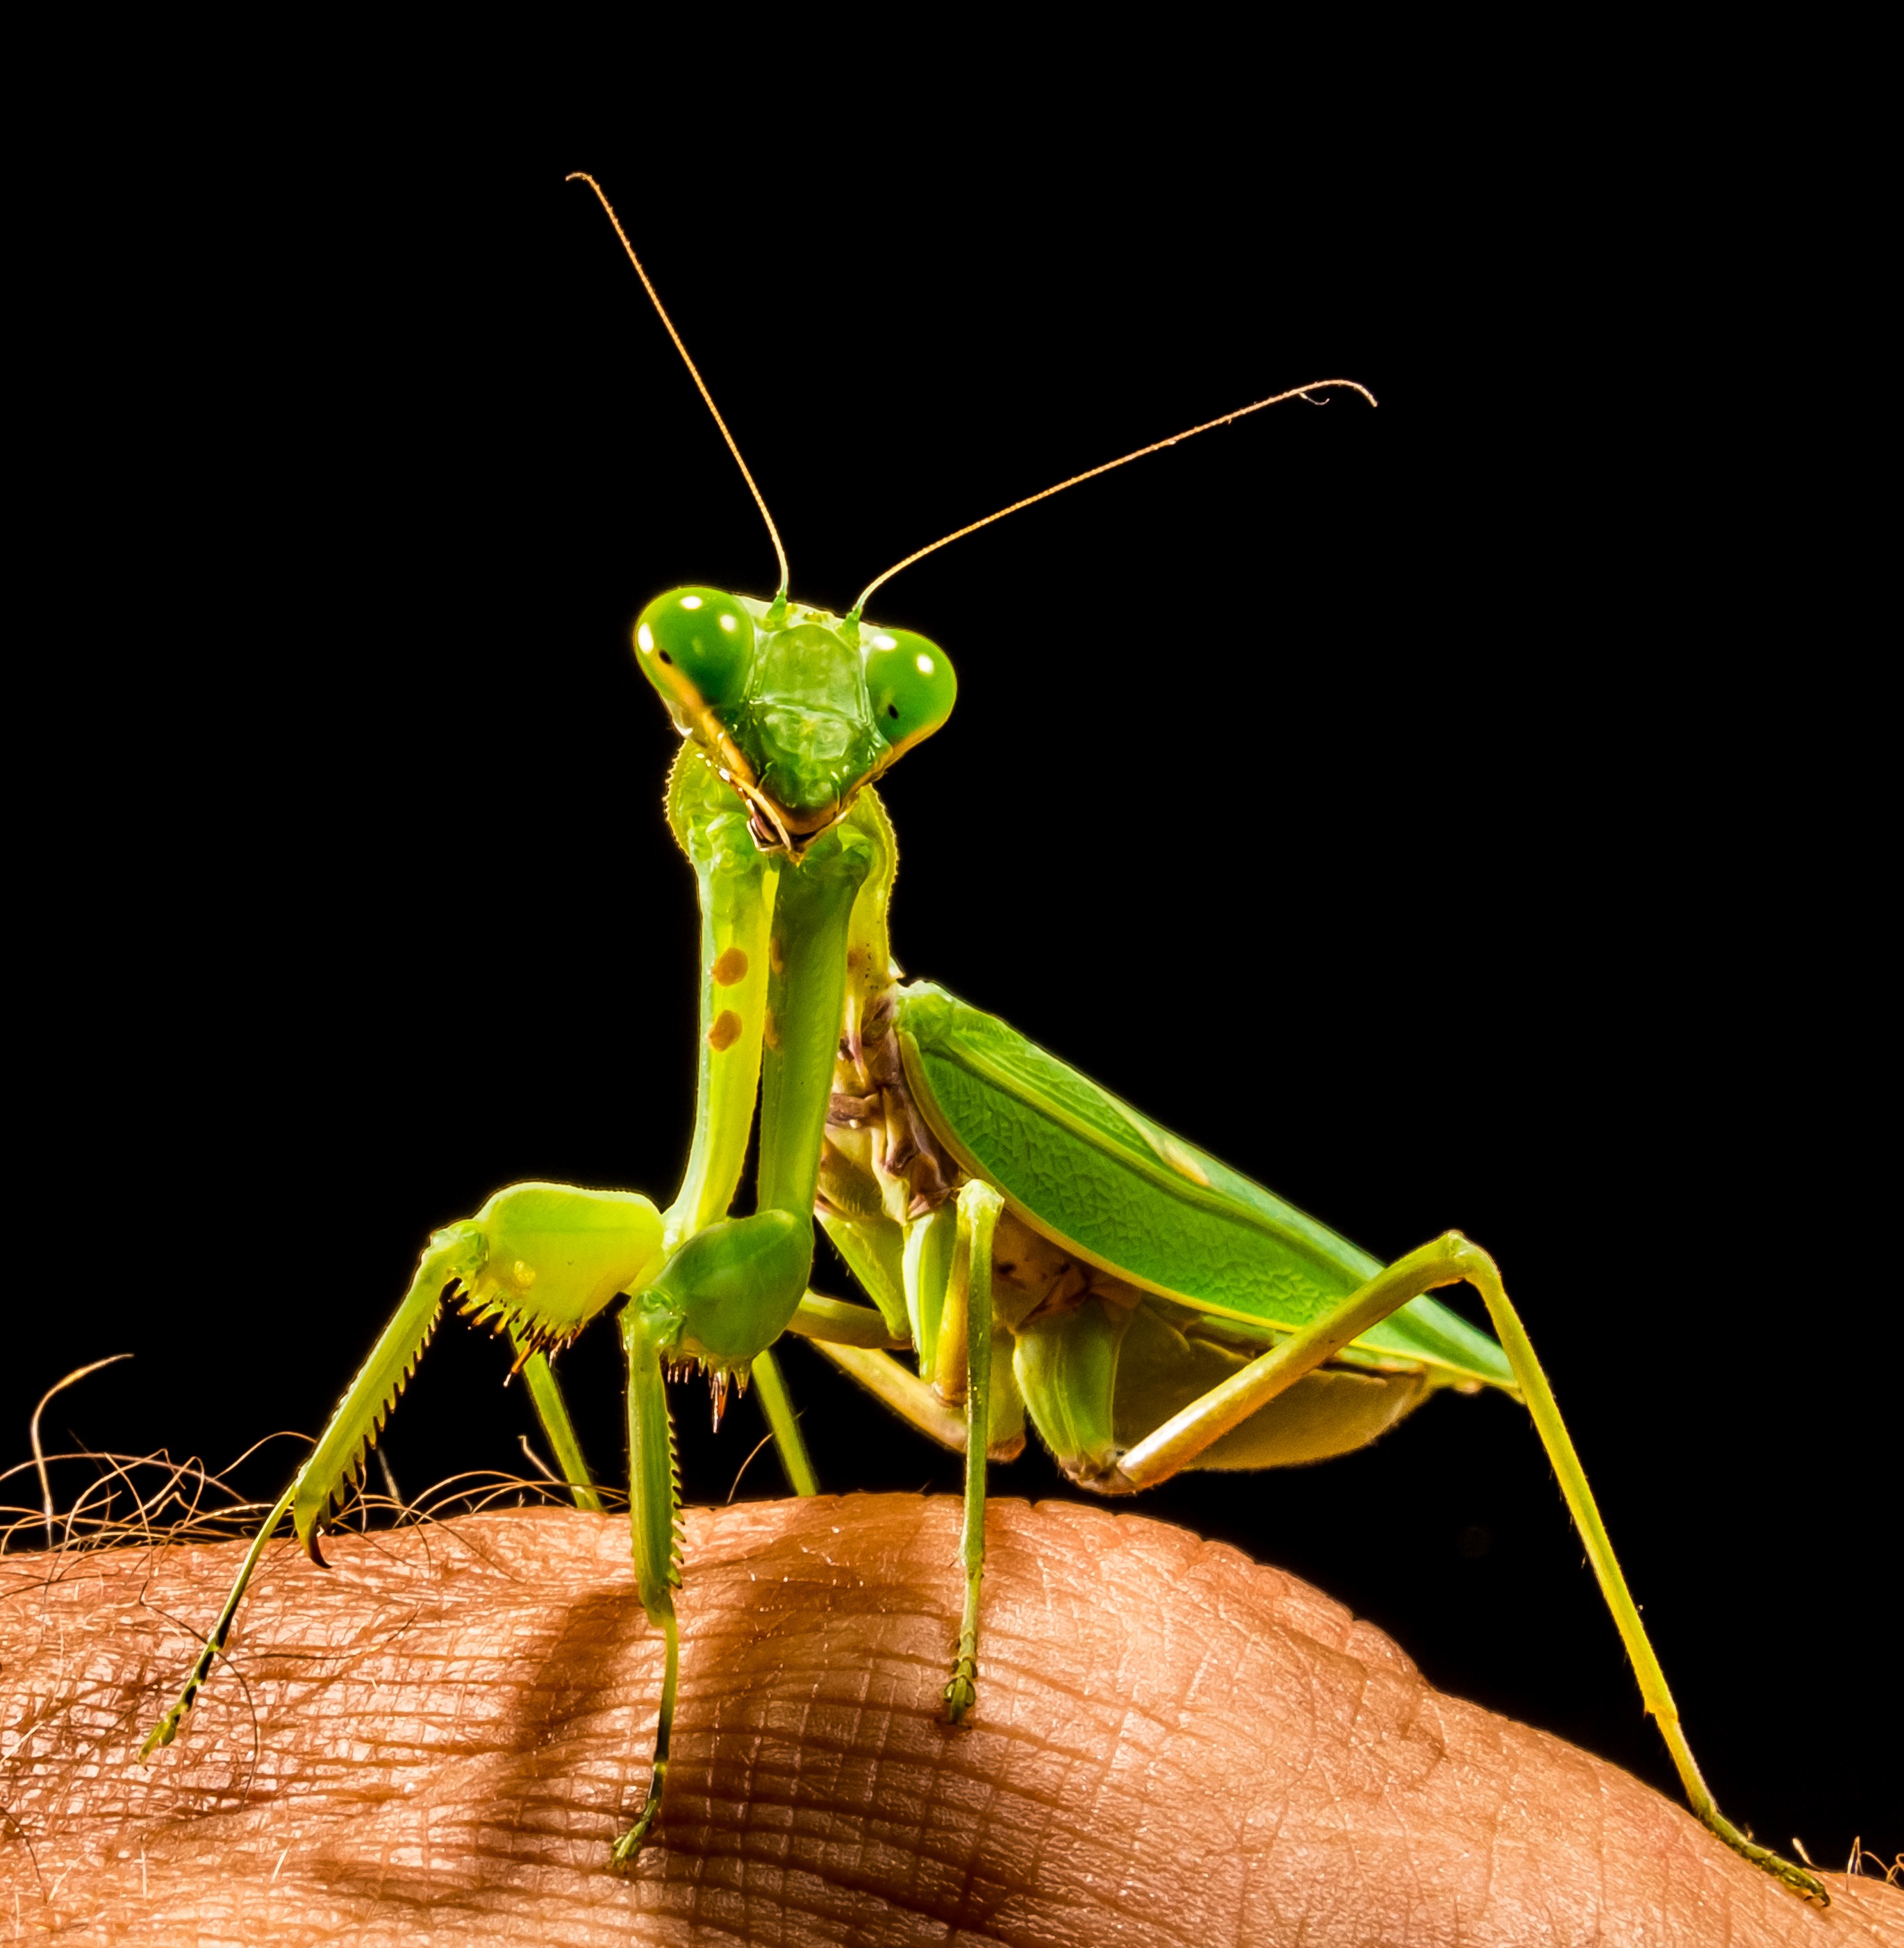
green, praying mantis, insect, close, fauna, invertebrate, mantis, grasshopper, locust, macro photography, arthropod, fishing locust, plant stem, cricket like insect